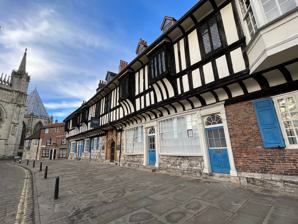
Building: St William's College
Country: United Kingdom
Year built: 1465
Grade I listed building in York, England St William's College The building in 2023 General information Location York , England Coordinates 53°57′45″N 1°04′48″W / 53.96237°N 1.08012°W / 53.96237; -1.08012 Construction started 1465 Listed Building – Grade I Designated 14 June 1954 Reference no. 1258028 St William's College is a Mediaeval building in York in England , originally built to provide accommodation for priests attached to chantry chapels at nearby York Minster . It is a Grade I listed building. The college was founded in 1460 by George Neville and the Earl of Warwick to house twenty-three priests and a provost . It was named after St William of York . In 1465, work started on the present building. This courtyard structure may incorporate parts of two earlier houses. It included a great hall to the north, with a chapel to its east.  The hall survives in part, but its ceiling has been lowered and the plasterwork was replaced in 1910. The posts of a screens passage also remain, the other side of which is the fireplace of the original kitchen. It has been suggested that doorways led off the courtyard to staircases, with rooms for the provost and fellows of the college leading off them. While the college was not a monastic establishment, it was affected by the Dissolution of the Monasteries , as in 1548, the building was converted to a substantial house, with later tenants including Charles Howard, 3rd Earl of Carlisle . Around this time, a single main staircase was added, which survives, while a room to the south-west has remains of wall paintings from this era. In the 17th century, the "Bishop's Chamber" was created on the first floor, to the west of the great hall, and it survives largely intact. In the eighteenth-century, part of the ground floor was used for retail, and bow windows were added, which still survive. Otherwise, the façade generally survives as built, with an ashlar ground floor and a timber-framed, jettied upper floor. The doorway itself is a replacement, but the coats of arms above are from about 1670, and carvings of Saint Christopher and the Virgin and Child either side of the entrance also survive. Before restoration The building was bought by the Province of York in 1902 for use by its convocation, and Temple Moore then restored it.  Among his alterations were the creation of the Maclagan Memorial Hall in the upper part of the great hall, where the original roof structure can be seen, although much renewed. References Wikimedia Commons has media related to St William's College . ^ Historic England . "St Williams College (1258028)" . National Heritage List for England . ^ Peter F. Ryder, Medieval Buildings of Yorkshire , p.22 ^ a b c Nikolaus Pevsner and David Neave, The Buildings of England : Yorkshire: York and the East Riding (2nd Edition), pp.208–209 53°57′45″N 1°04′48″W / 53.96237°N 1.08012°W / 53.96237; -1.08012 This article about a Yorkshire building or structure is a stub . You can help Wikipedia by expanding it . v t e